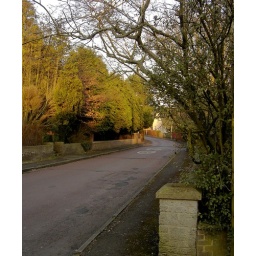
West Avenue, Carluke. There are still lots of these red roads around Lanarkshire.